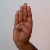
The image shows a hand gesture representing the letter 'B' in Indian Sign Language.